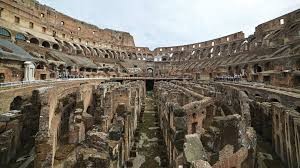
Landmark: Roman Colosseum